Marcus Baebius Tamphilus

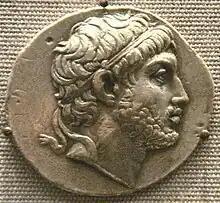
Tetradrachm of Philip V of Macedon "(British Museum)"

During the winter of 191, Baebius negotiated at Dassaretis with Philip V of Macedon, who was increasingly ill-disposed toward Antiochus. Only the city of Demetrias and the Aetolians were supporting Antiochus. Baebius agreed that Philip should keep any territories he captured from the Aetolians and their allies, and Baebius himself garrisoned the strategically located Thessalian city of Larisa in time to prevent its capture by Antiochus. Before the arrival of the new consul M'. Acilius Glabrio in April, Philip and Baebius had conducted "devastatingly swift" operations in Thessaly that regained most of the towns the Aetolians had taken in the previous year, leaving little that Glabrio would be required to do. The consul's arrival precipitated the surrender of most of Antiochus's allies, and left the forces of the East outnumbered militarily by a two-to-one margin. Facing either retreat to Asia or a battle on his own terms, Antiochus chose to fight at Thermopylae, in the hope of using the terrain to compensate for his disadvantages. After an overwhelming defeat, he was compelled to abandon Greece, and returned to Ephesus. The entire campaign lasted only about six months.